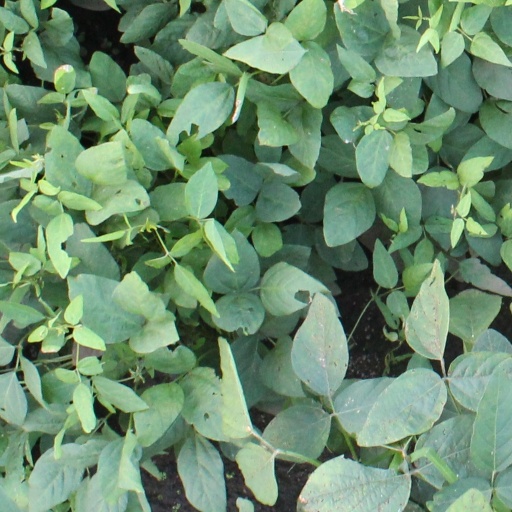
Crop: soybean